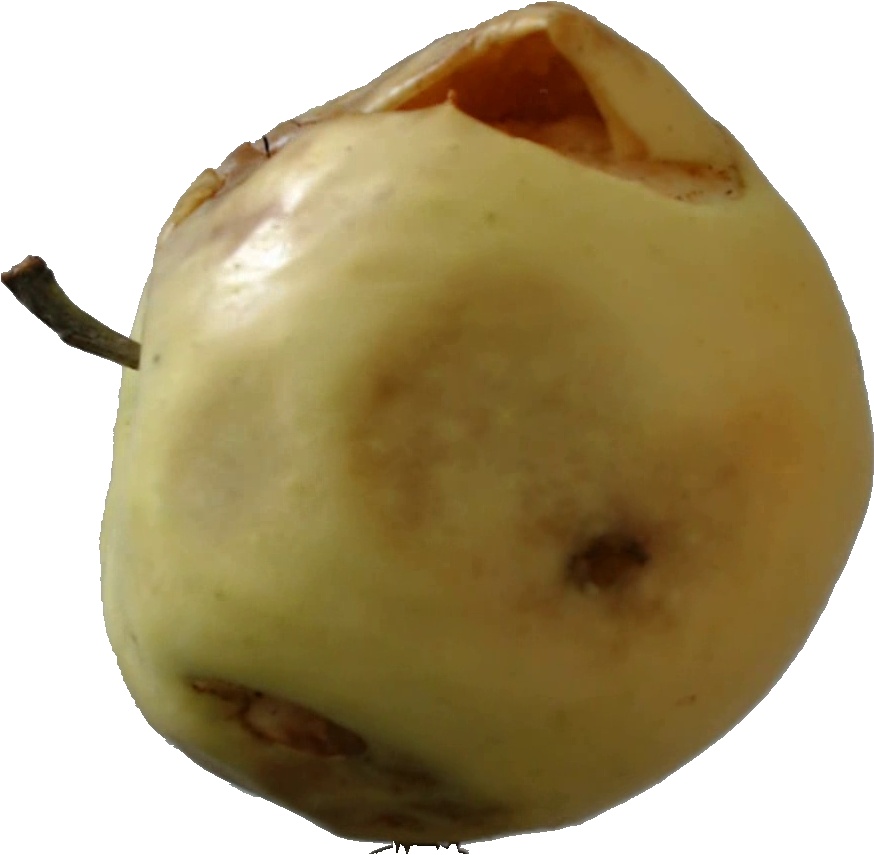
Label: apple_hit_1